Brisbane Powerhouse

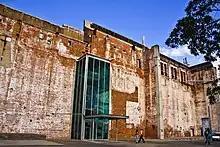
Building entrance

The building comprises three sections, the boiler house, switch house and the turbine room. Apart from the partial demolition of the Boiler Room in 1984 almost the whole building remained intact. The building was constructed in stages, externally from load bearing masonry. Through a programme of land exchange in 1989 the Brisbane City Council was able to re-acquire the building. The adaptation potential to reuse the existing structures without detracting from the cultural significance was recognised and architect Peter Roy was commissioned to create an arts venue from the site. Roy and his team made adjustments such as removed parts of walls, replaced the Turbine Hall roof that had deteriorated and created more defined interior spaces generating another evident phase in the Powerhouse's history. Original elements such as materials from the eastern wall that was heavily damaged were used in other parts of the building. A gantry crane and switch from its power station days and graffiti remain intact.